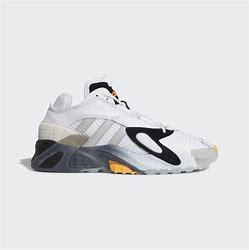
Brand: adidas
Model: Streetball Basketball